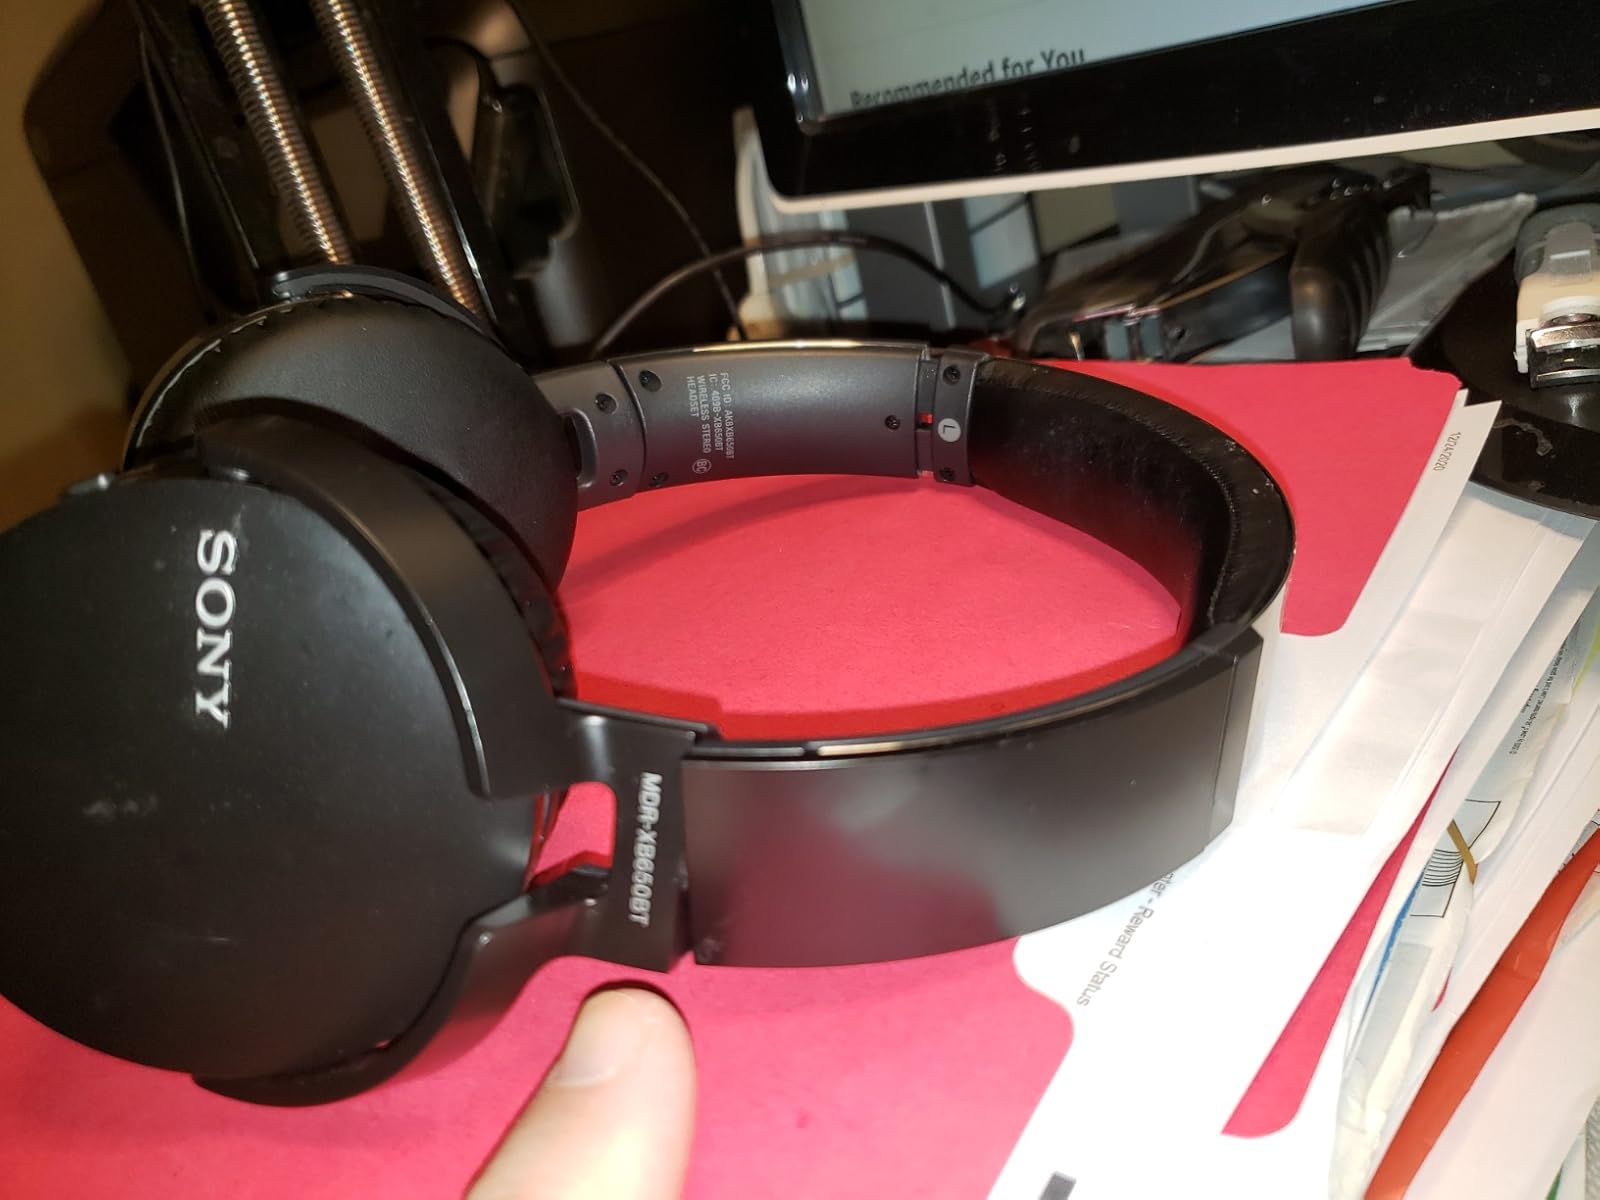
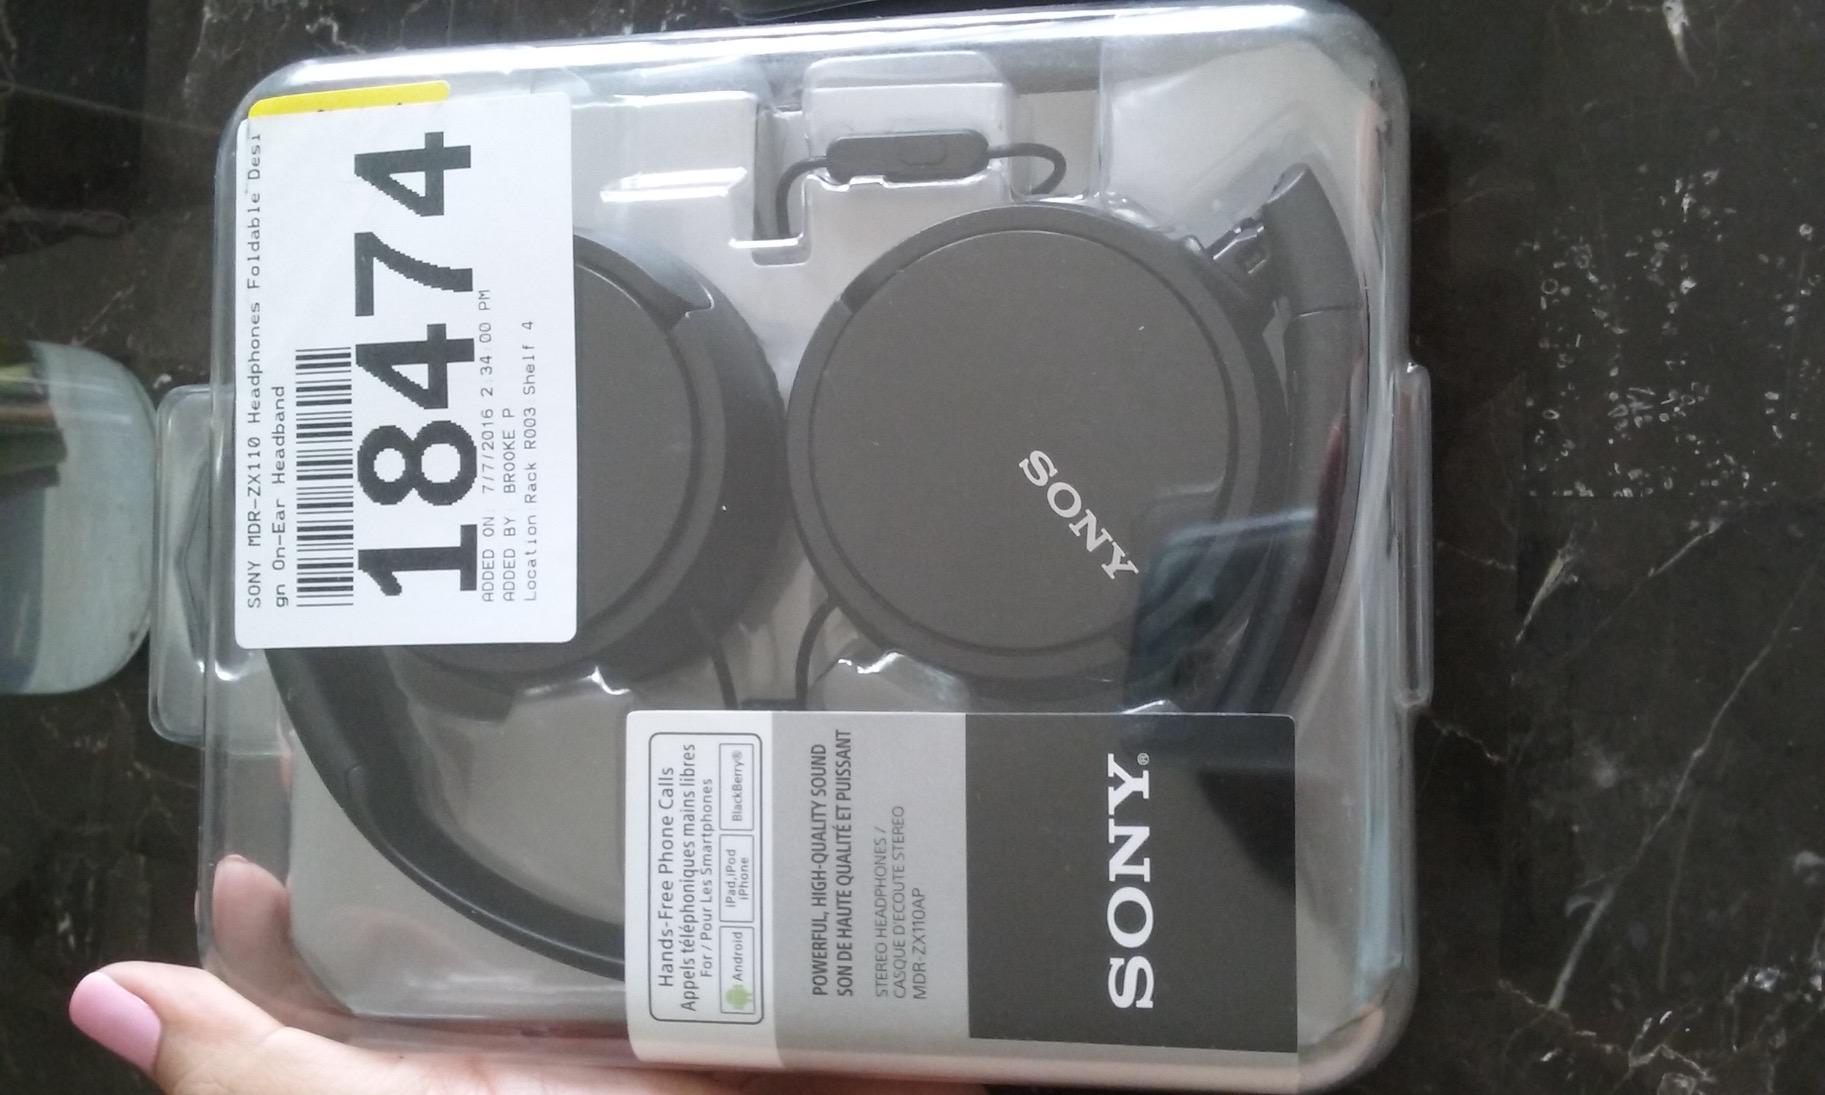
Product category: headphones
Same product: no